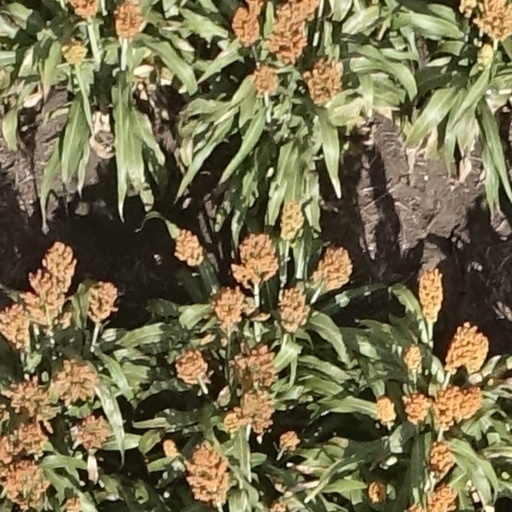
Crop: sorghum